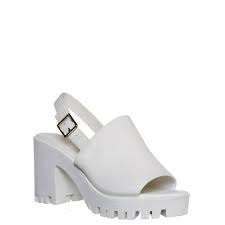
Label: Clog